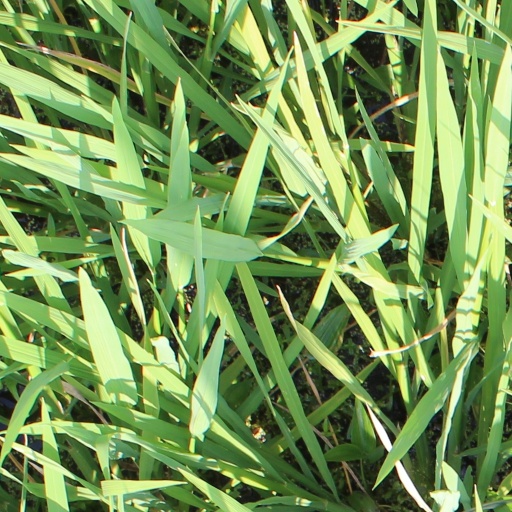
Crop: rice